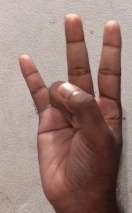
ASL sign: 7